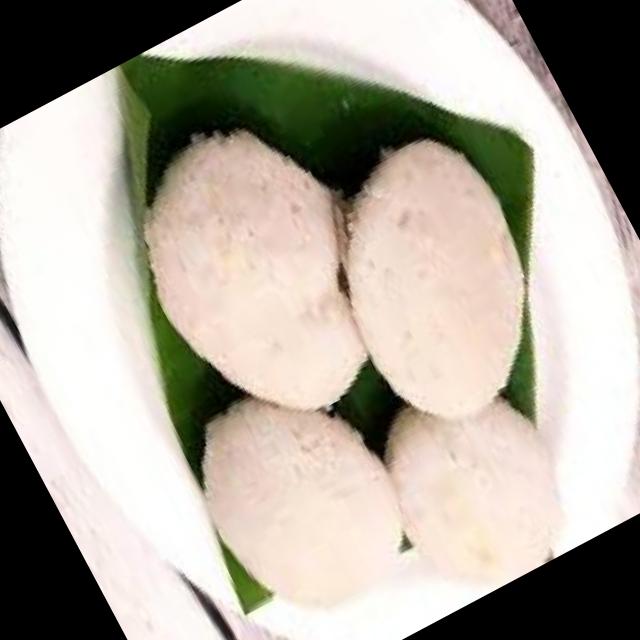
Dish: idli